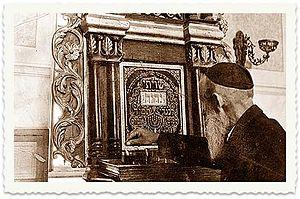
La synagogue Tiferet Israel, ainsi nommée en hommage au rabbin Israel Friedman de Ruzhin, était l'une des synagogues les plus remarquables de la Vieille ville de Jérusalem. Elle a été détruite avec d'autres lieux de culte juifs par les Jordaniens lors de la guerre israélo-arabe de 1948-1949.